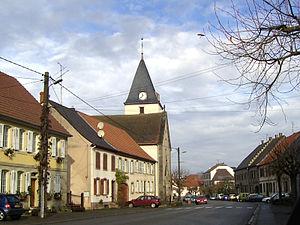
La Rue de Fénétrange de Harskirchen avec la tour de l'église de Saint-Nicolas